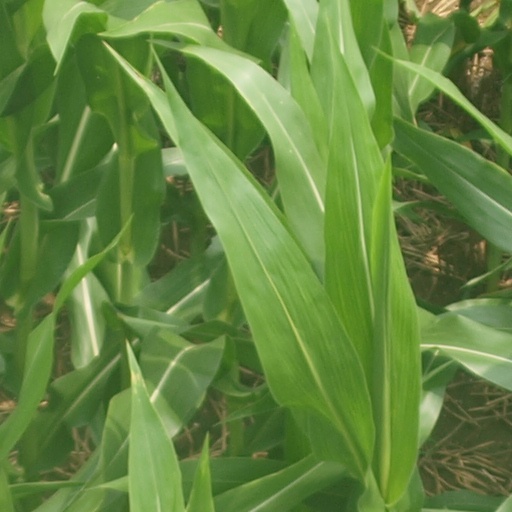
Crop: maize; corn